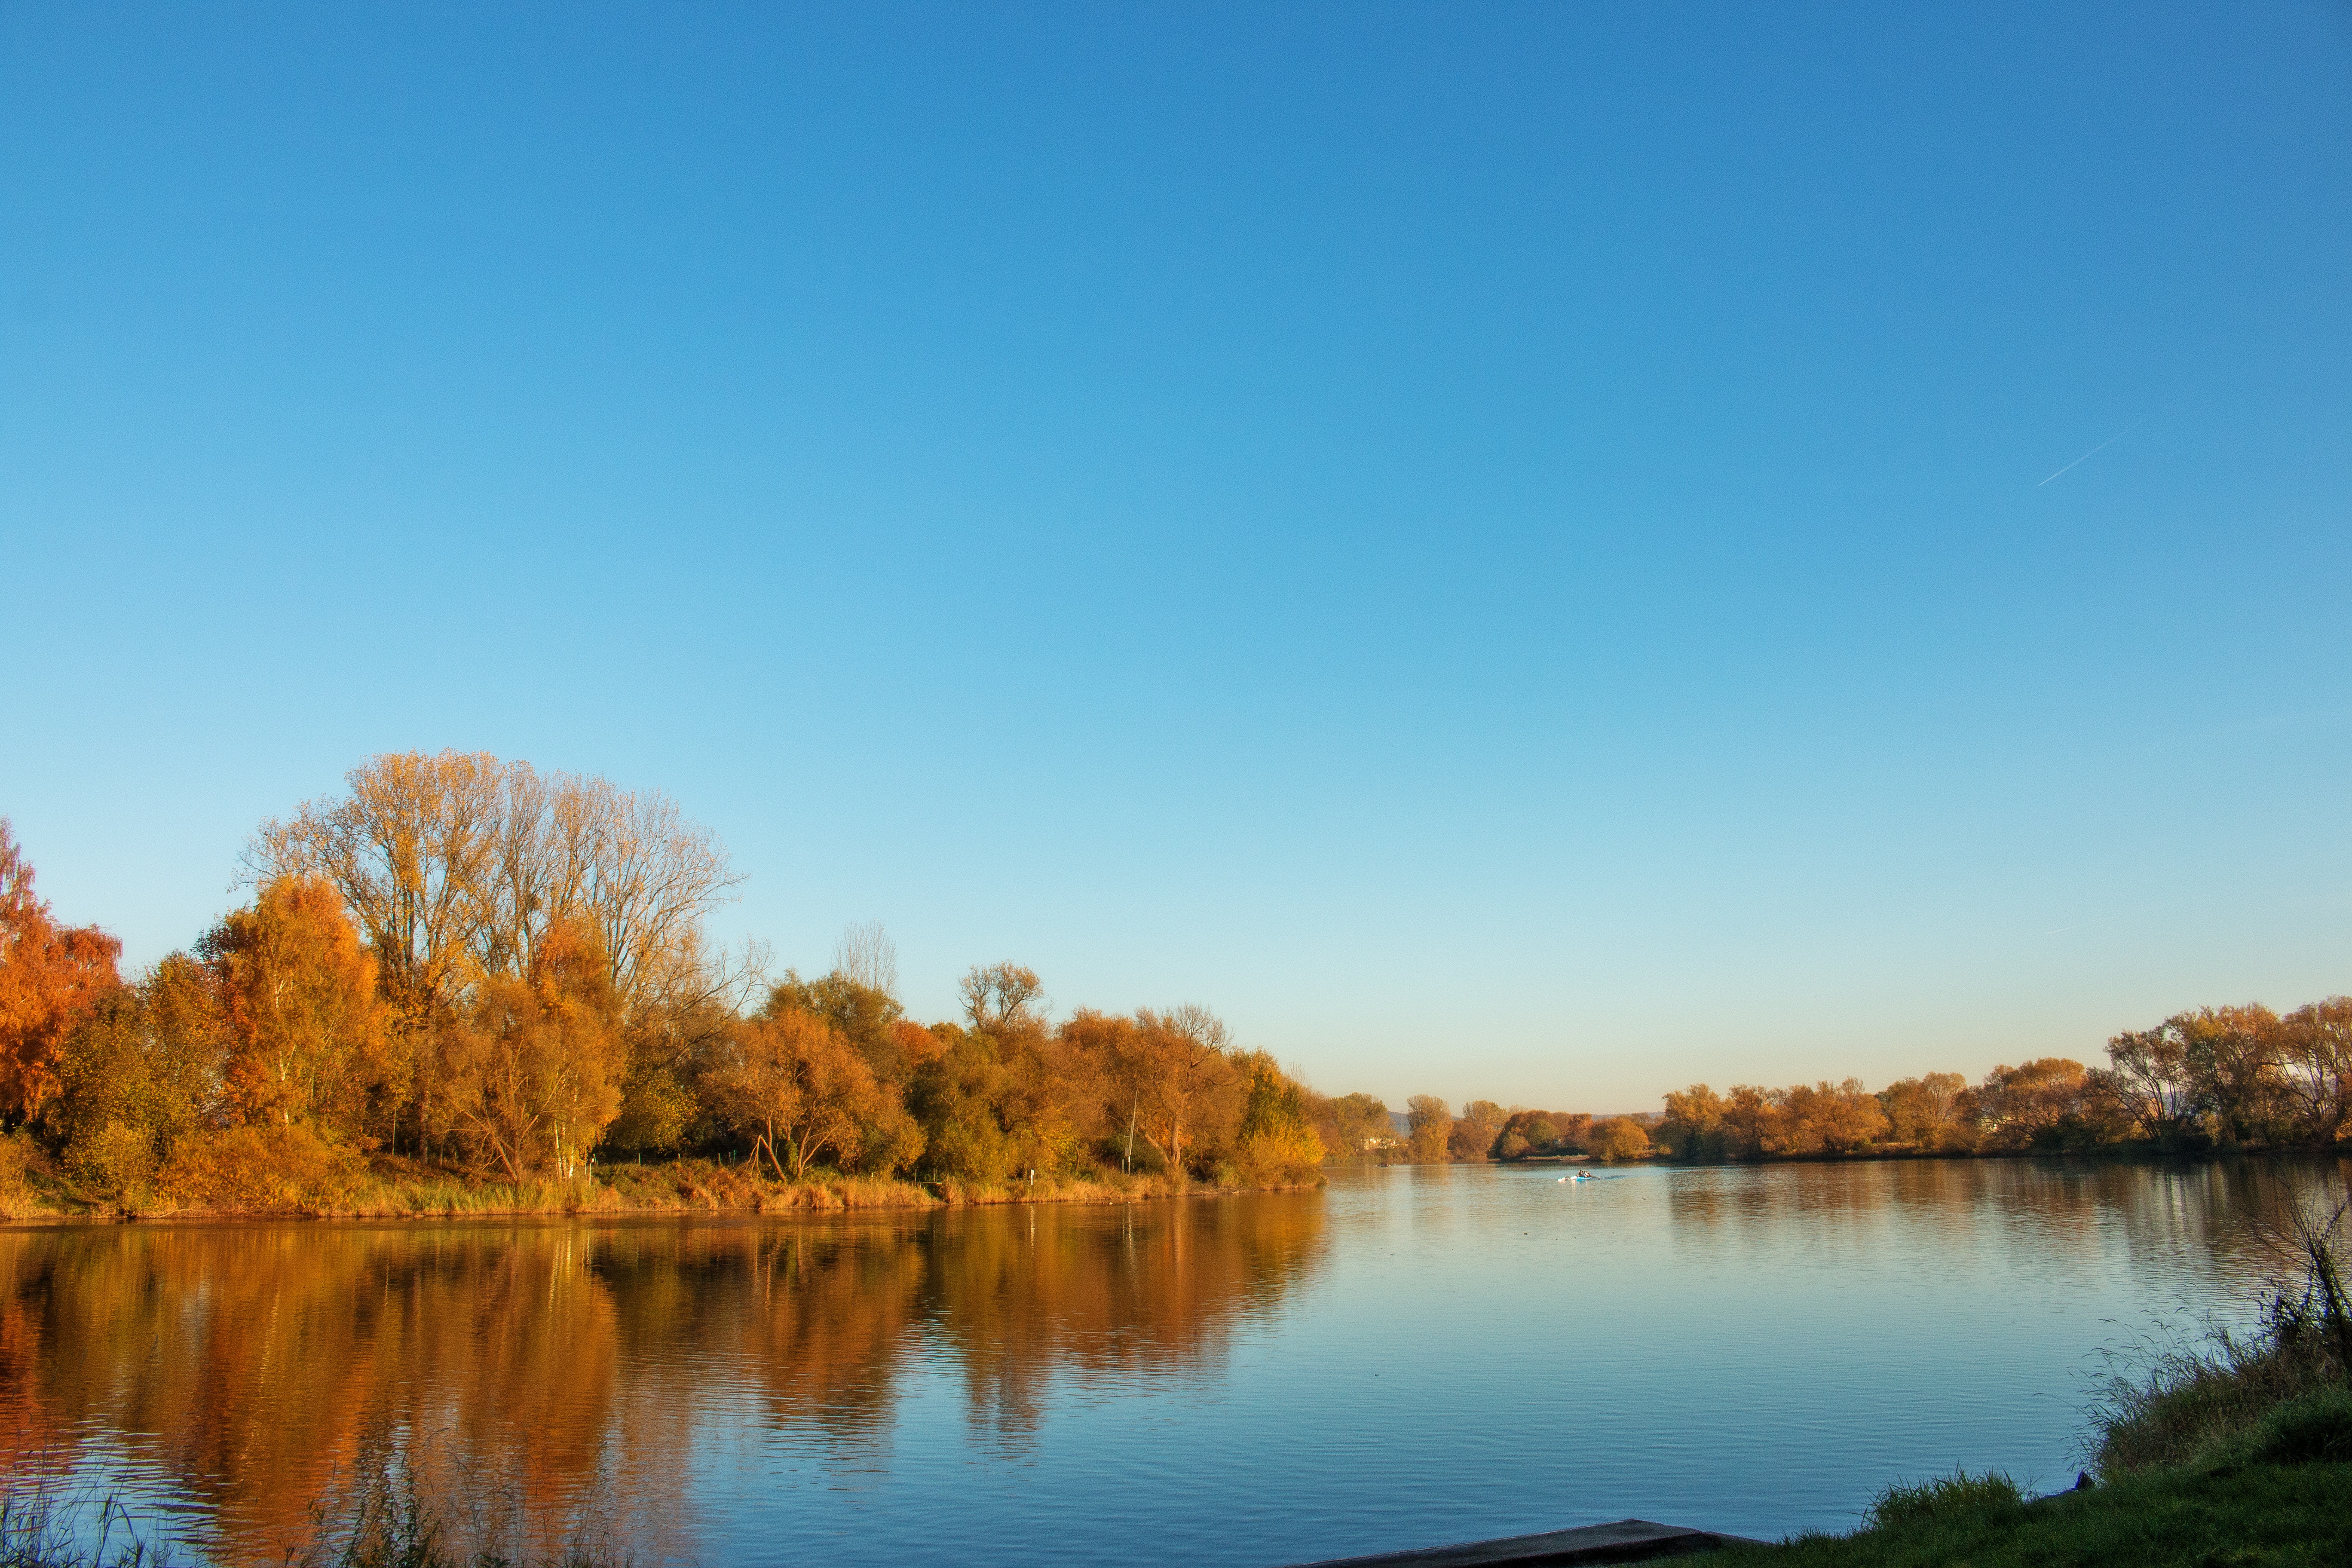
tree, morning, lake, river, pond, reflection, autumn, reservoir, season, body of water, loch